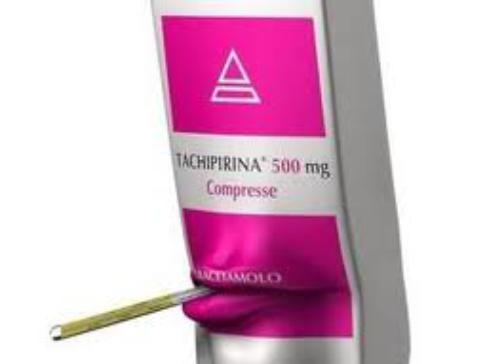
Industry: Medical